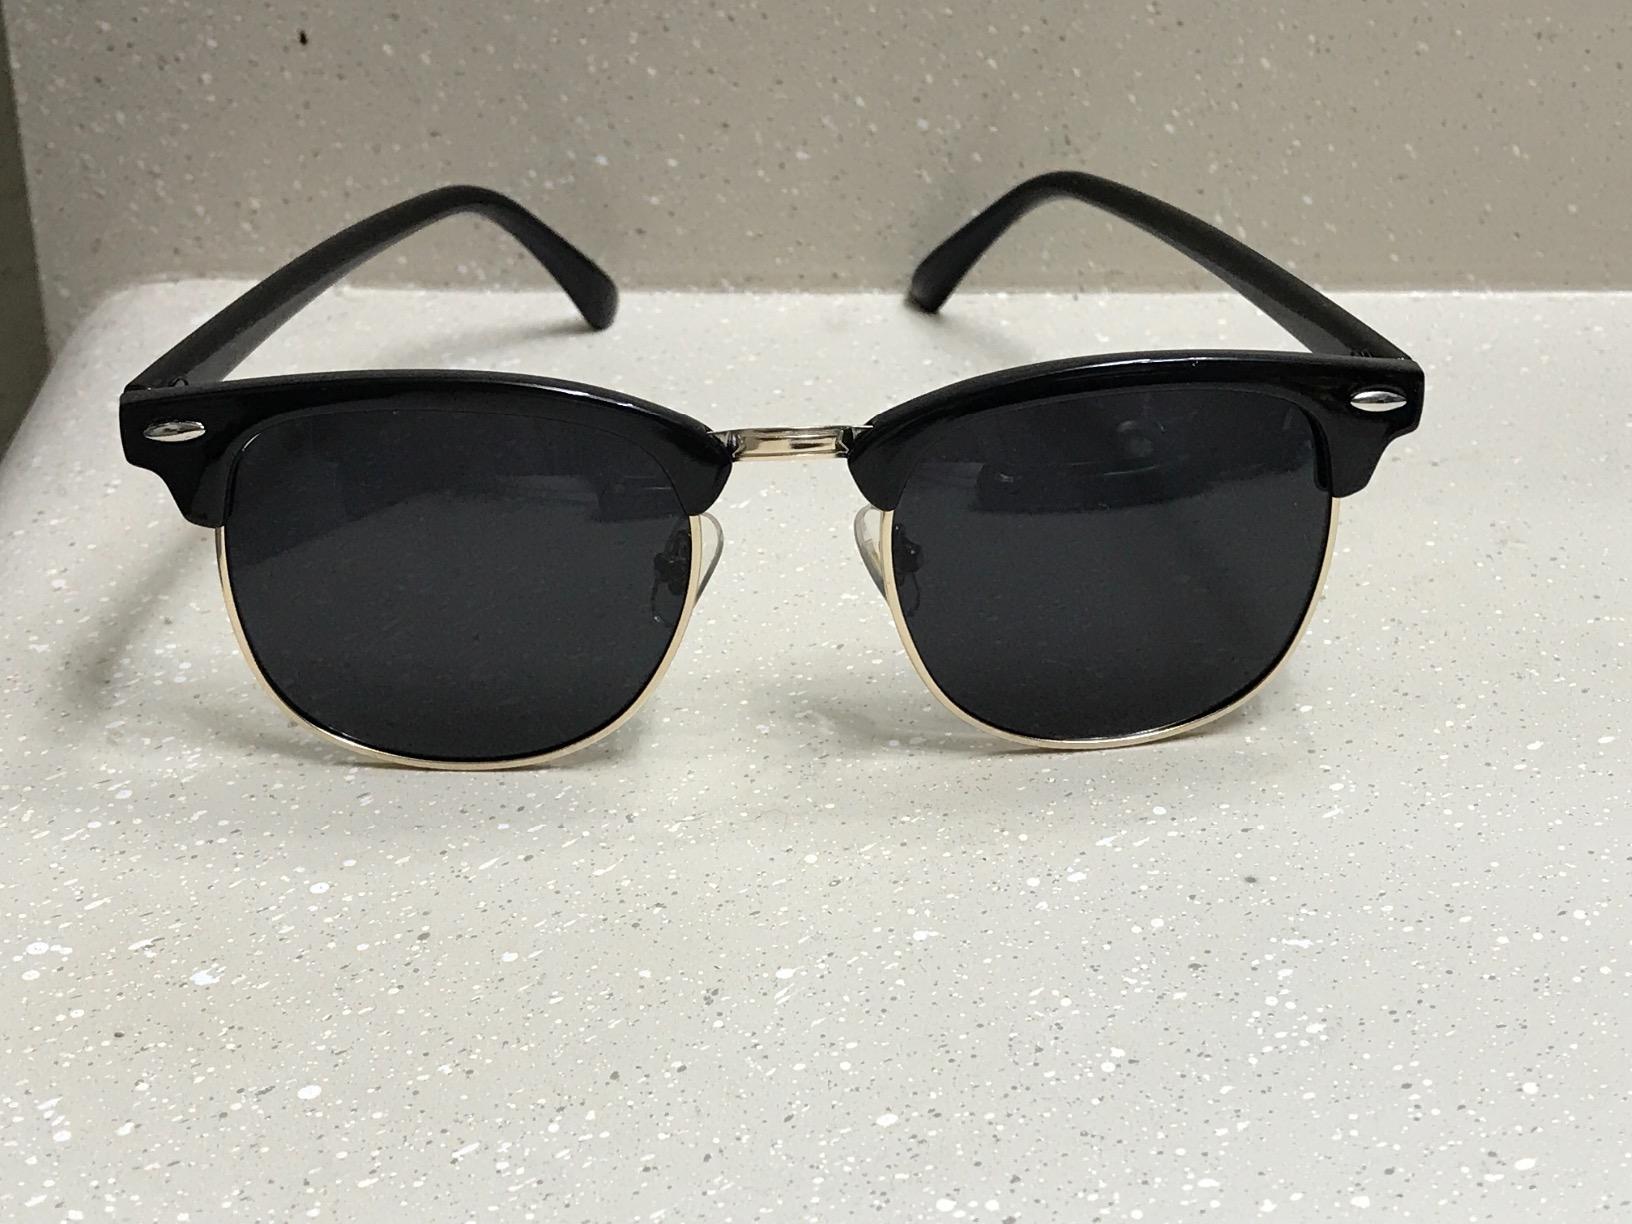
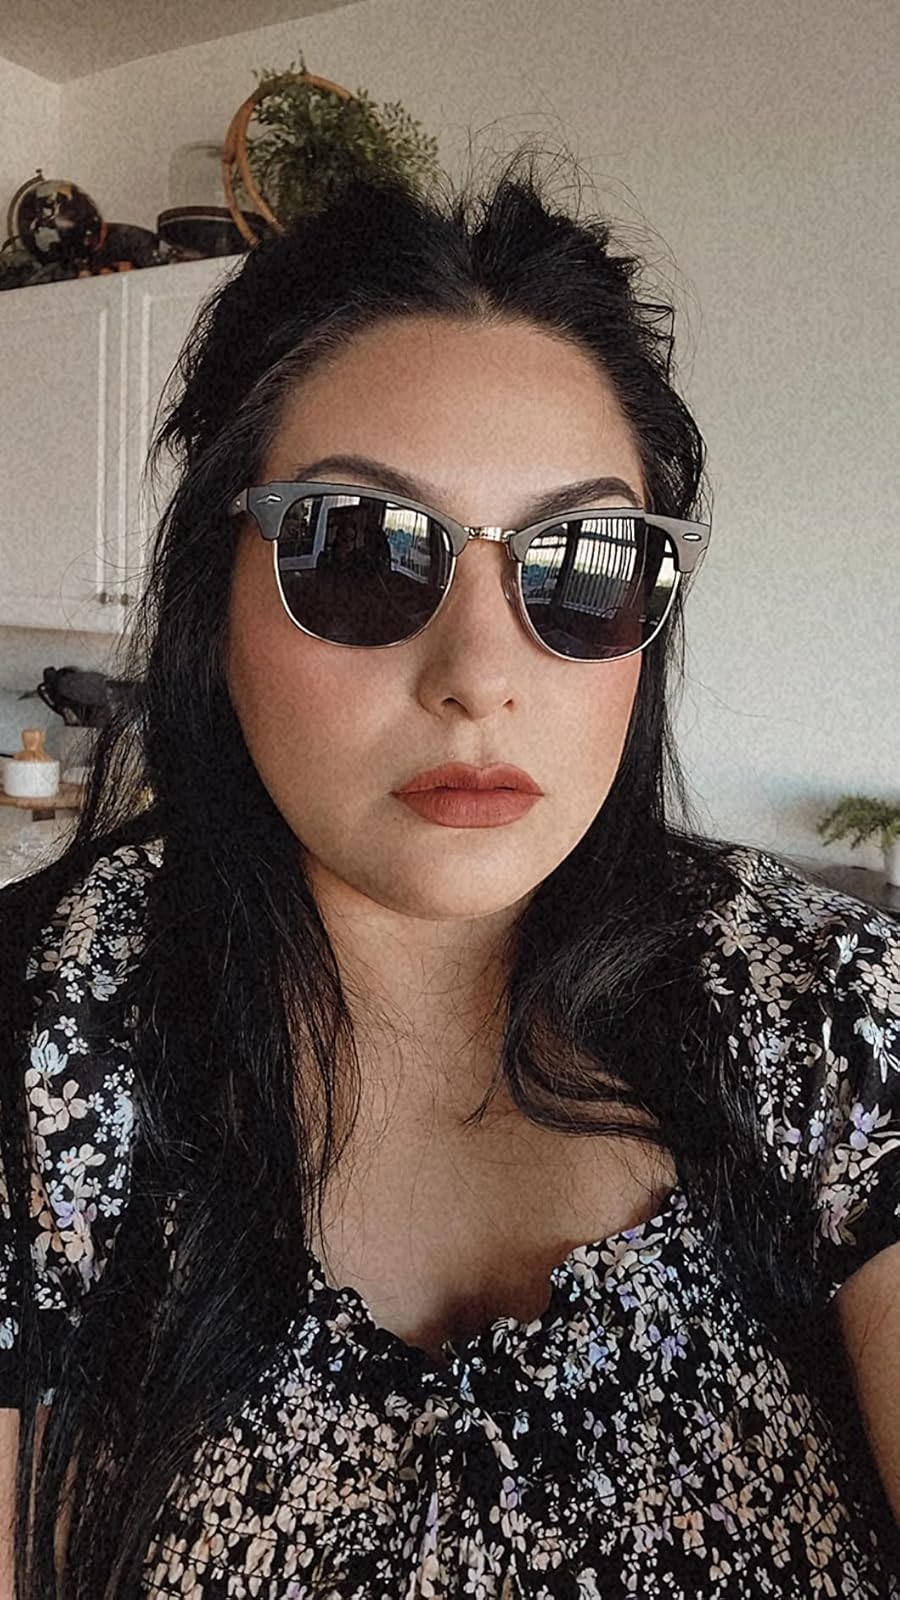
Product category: accessories_sunglasses
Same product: no